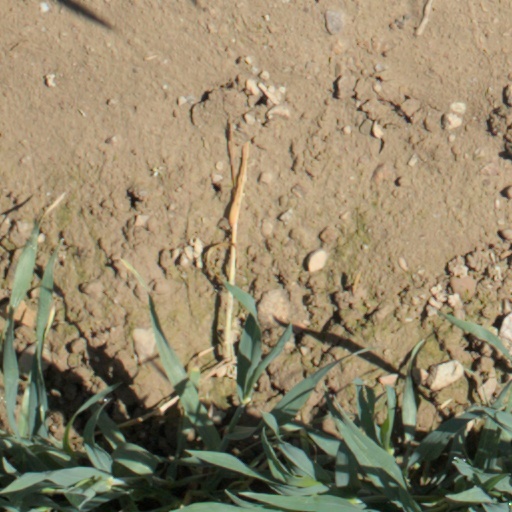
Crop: wheat